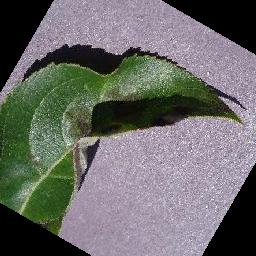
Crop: apple
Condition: scab